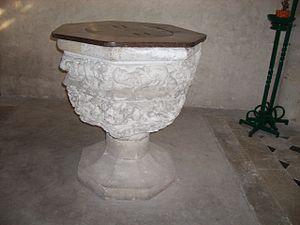
L'église d'Ivry-la-Bataille est placée sous le patronage de Saint Martin. Elle est située à Ivry-la-Bataille dans le département de l'Eure.